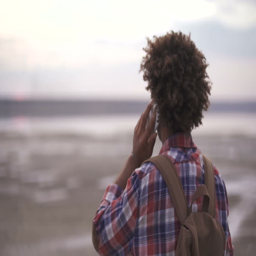
young afro man talking on the mobile phone while walking at the beach